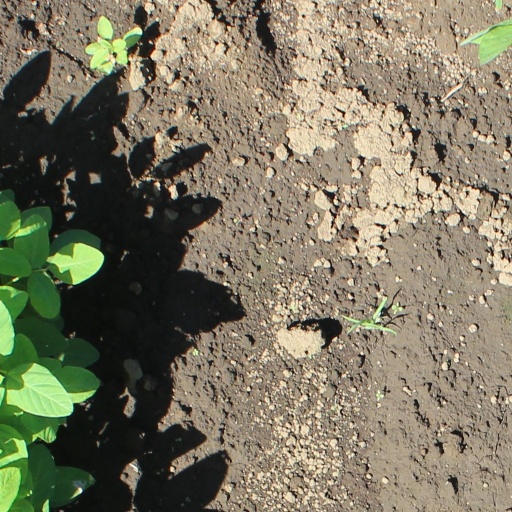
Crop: soybean